Cauliflower ear

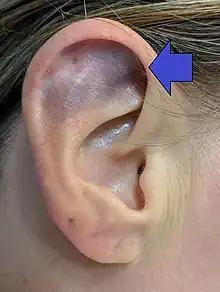
A mild auricular hematoma after drainage

There are many types of treatment for the perichondral hematoma that can lead to cauliflower ear, but the current body of research is unable to identify a single best treatment or protocol. There is definitive evidence that the drainage of this hematoma is better for the prevention of cauliflower deformity when compared to conservative treatment, but the use of bandages and/or splinting after drainage requires more research.